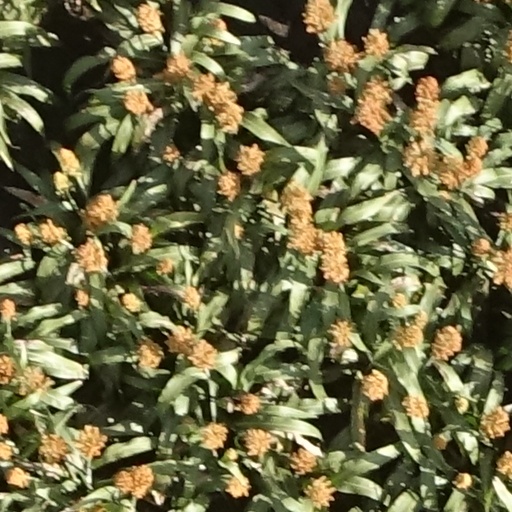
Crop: sorghum